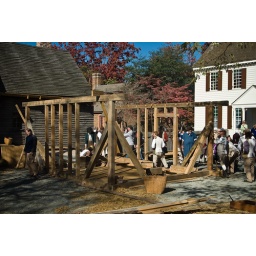
Raising the kitchen frame at the James Anderson Armoury site, Williamsburg, Virginia: long walls in place